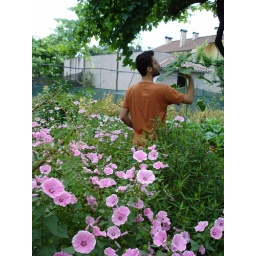
My orange men near pink :)